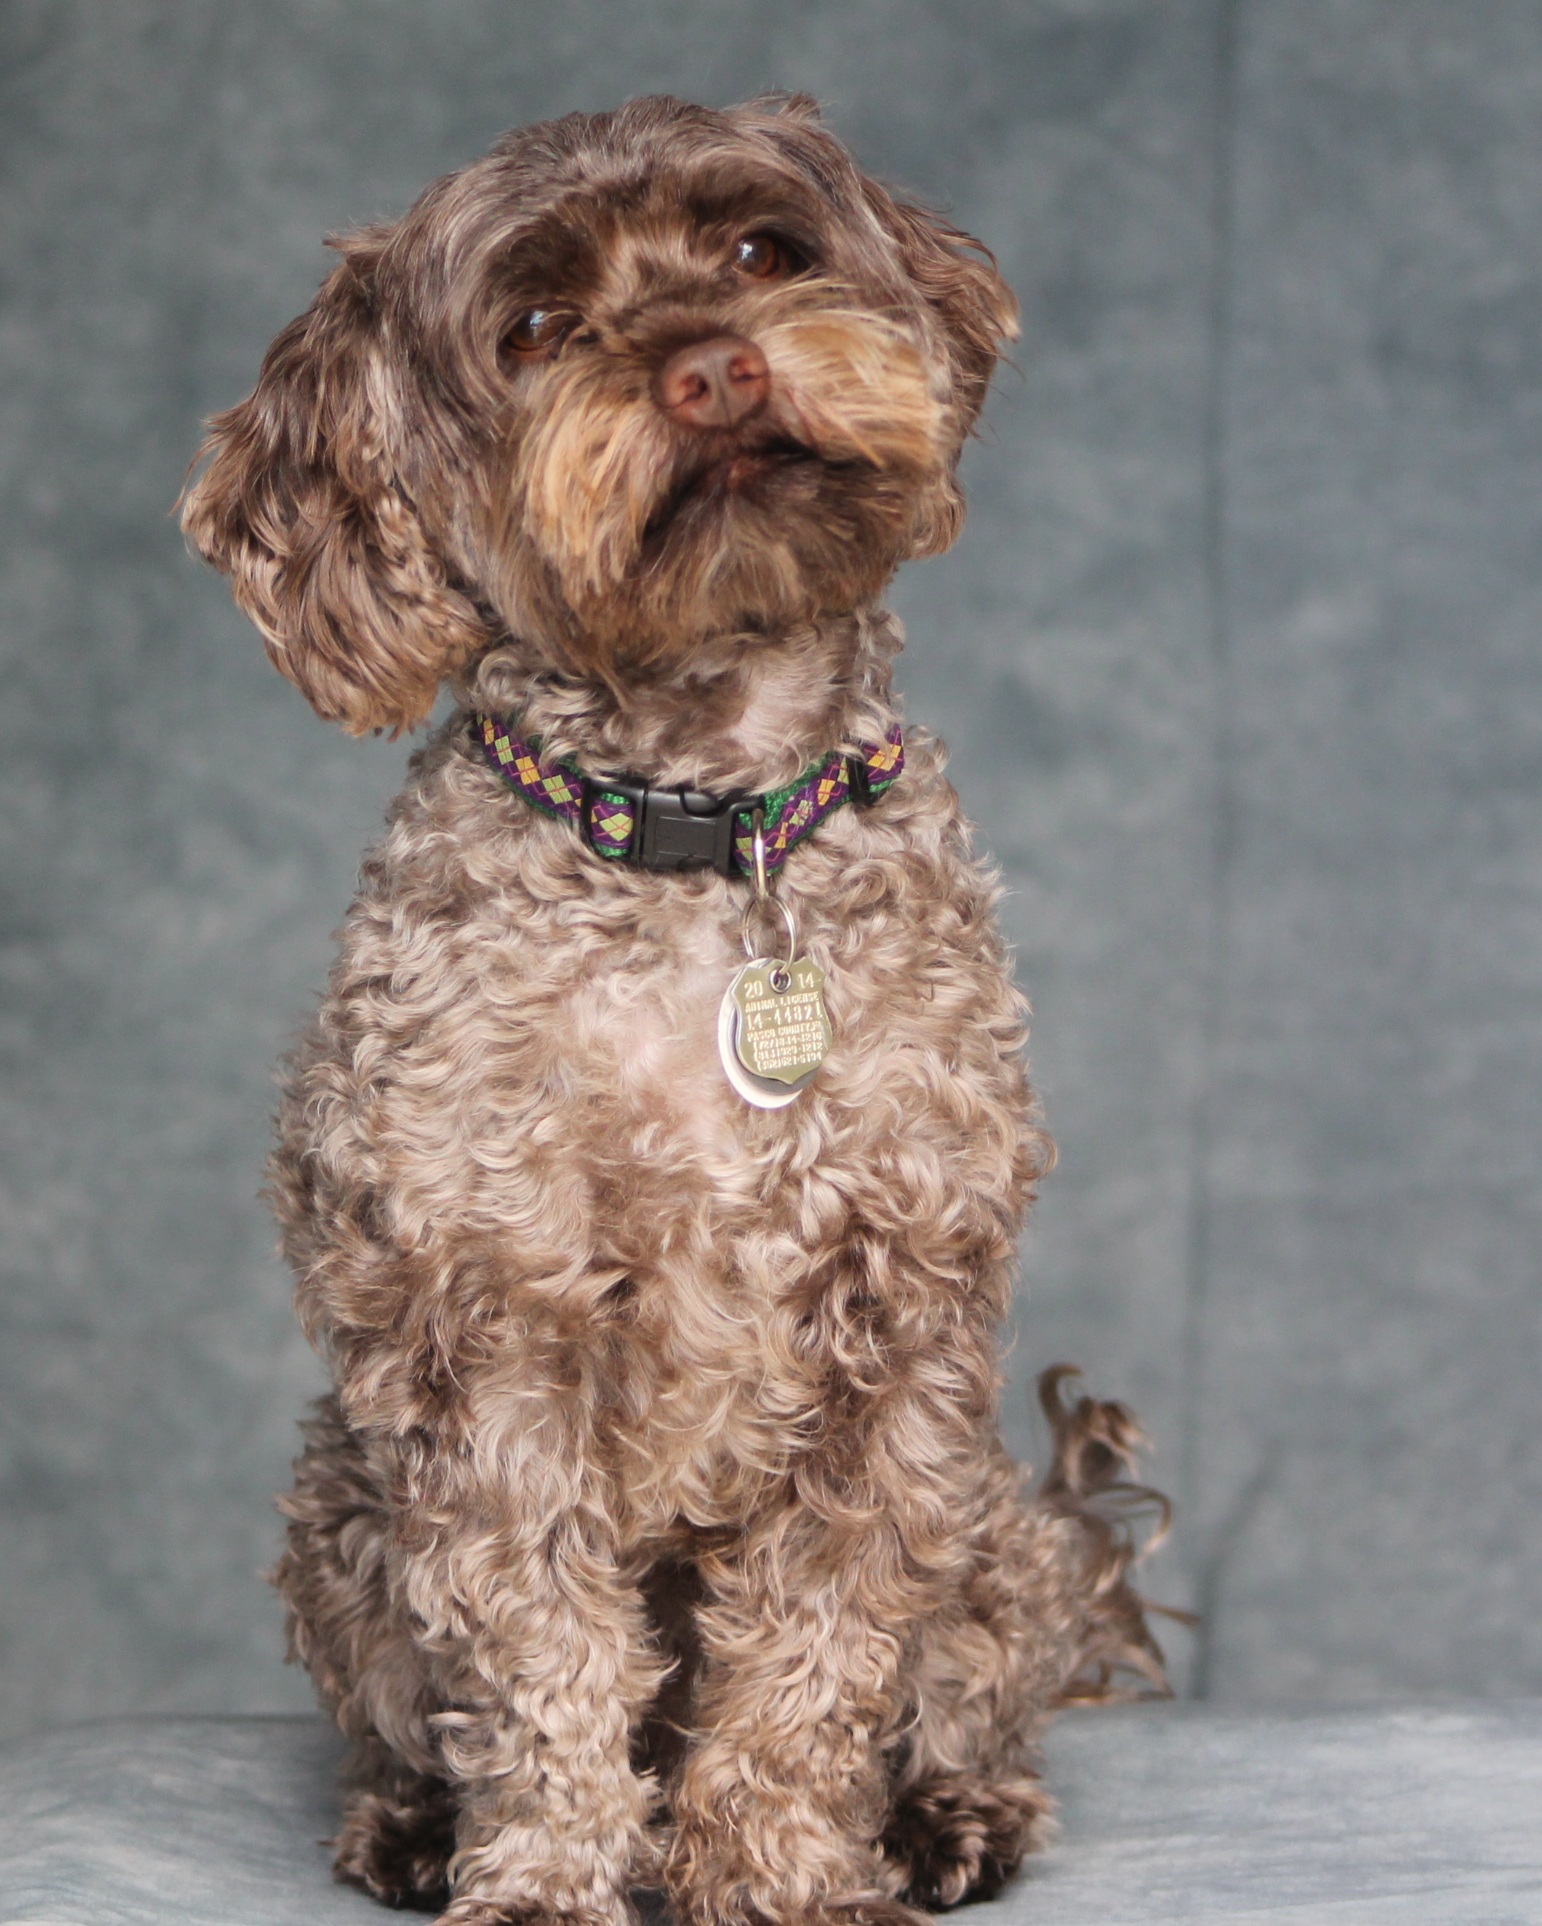
dog, animal, canine, pet, portrait, brown, mammal, vertebrate, domestic, adorable, dog breed, breed, cavapoo, miniature poodle, cockapoo, dog like mammal, schnoodle, dandie dinmont terrier, glen of imaal terrier, dog crossbreeds, poodle crossbreed, lagotto romagnolo